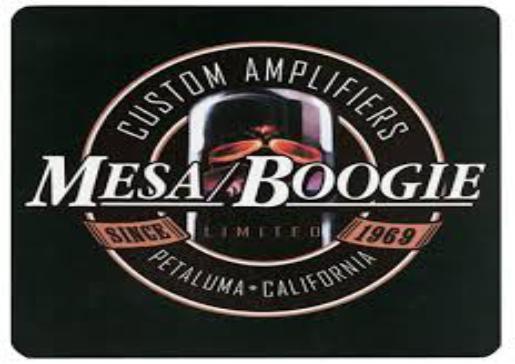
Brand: mesa boogie
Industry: Clothes